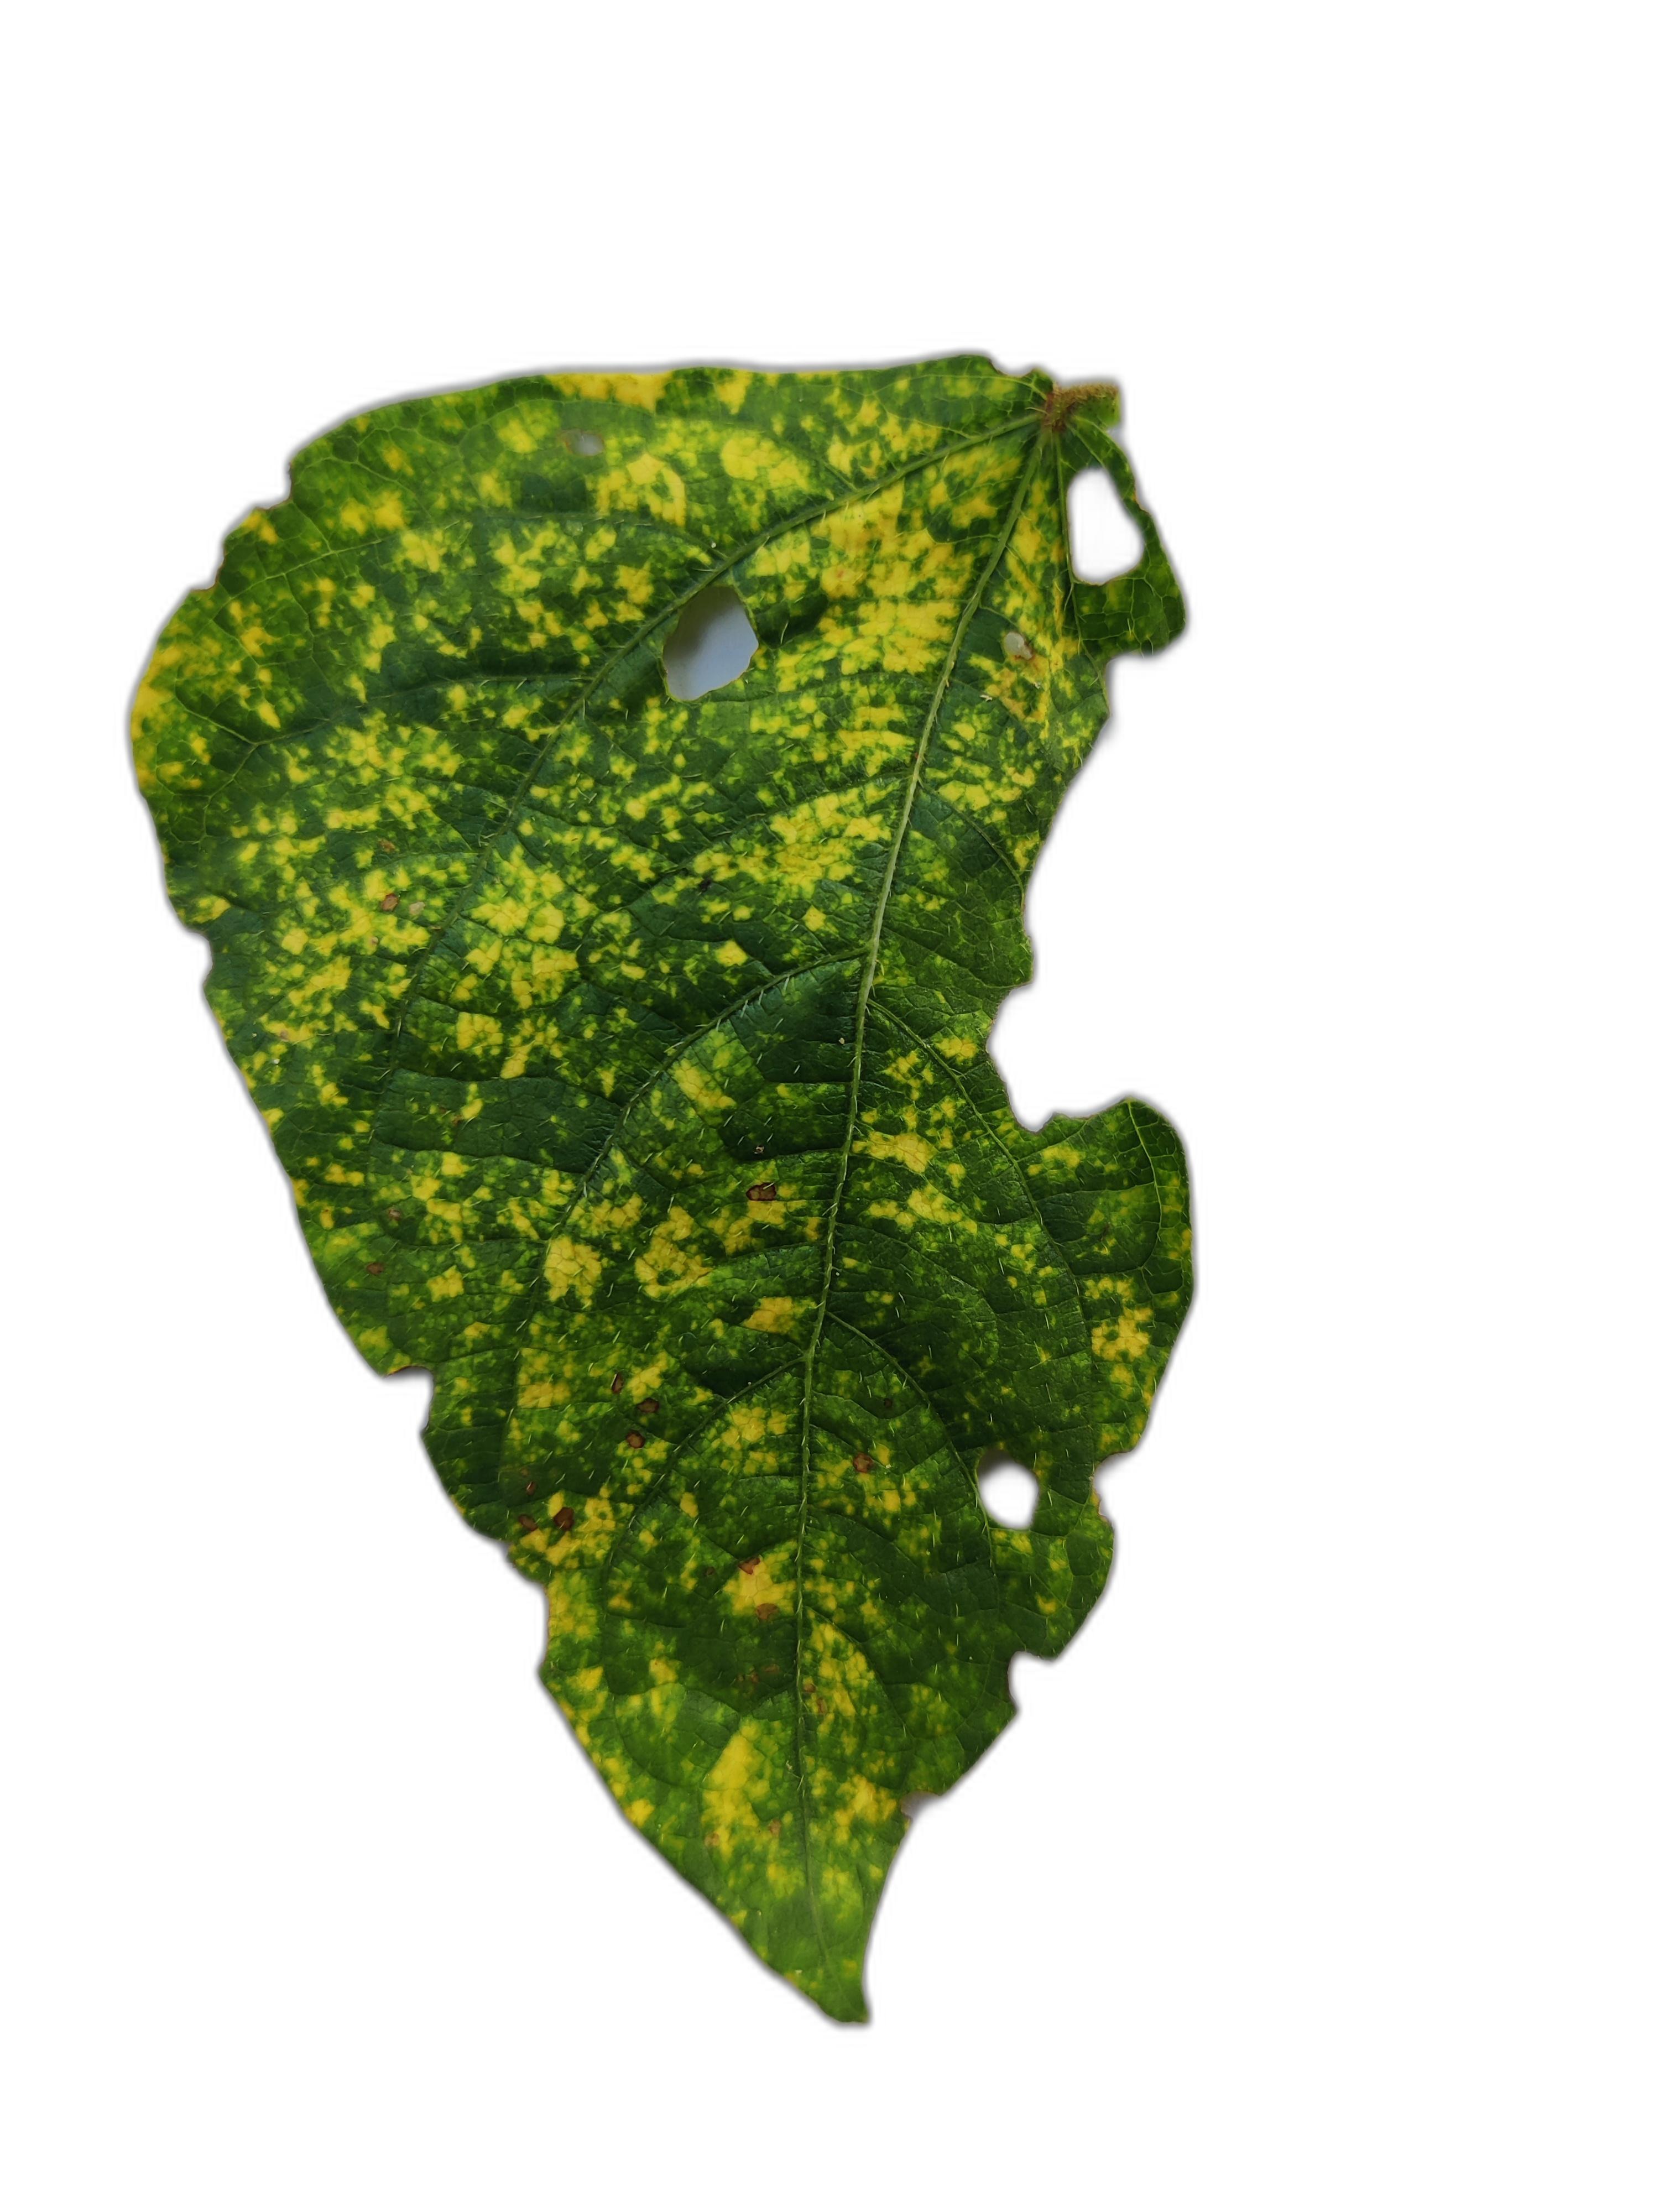
Label: Yellow Mosaic